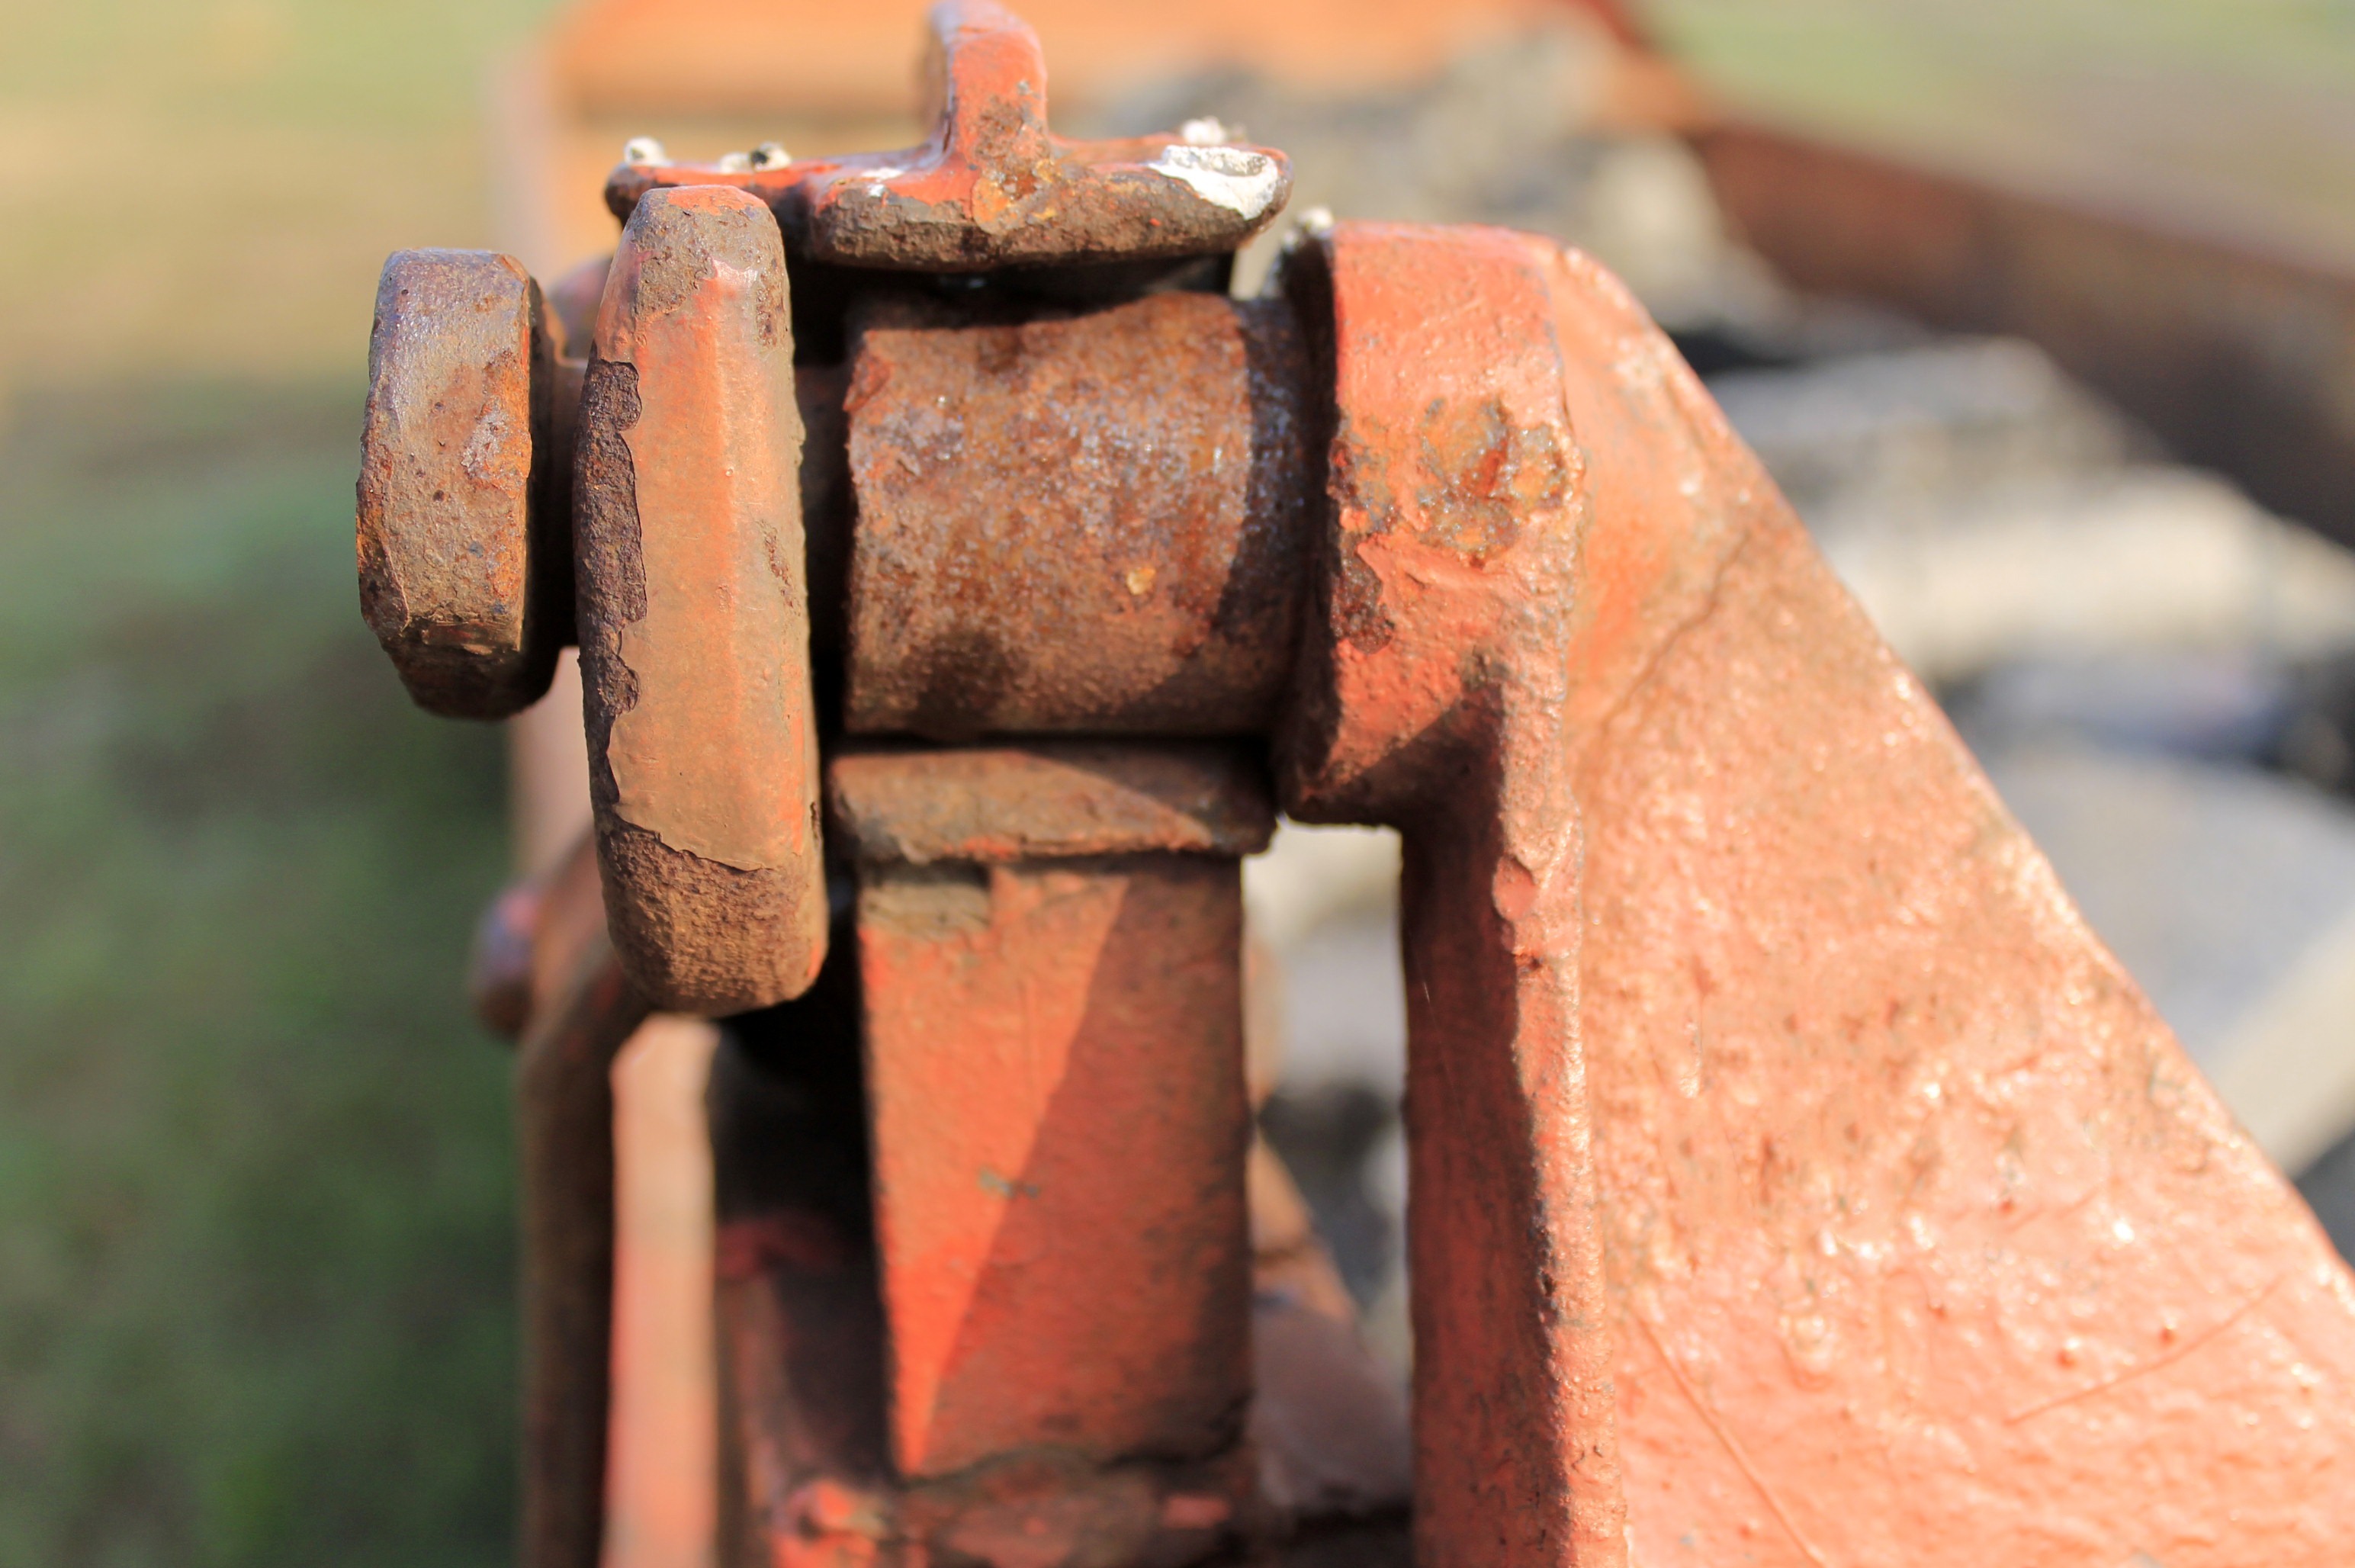
wood, texture, metal, material, sculpture, background, rusted, iron, carving, stainless